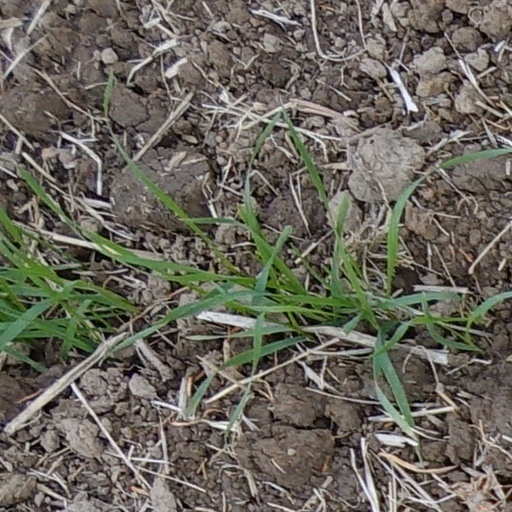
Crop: wheat